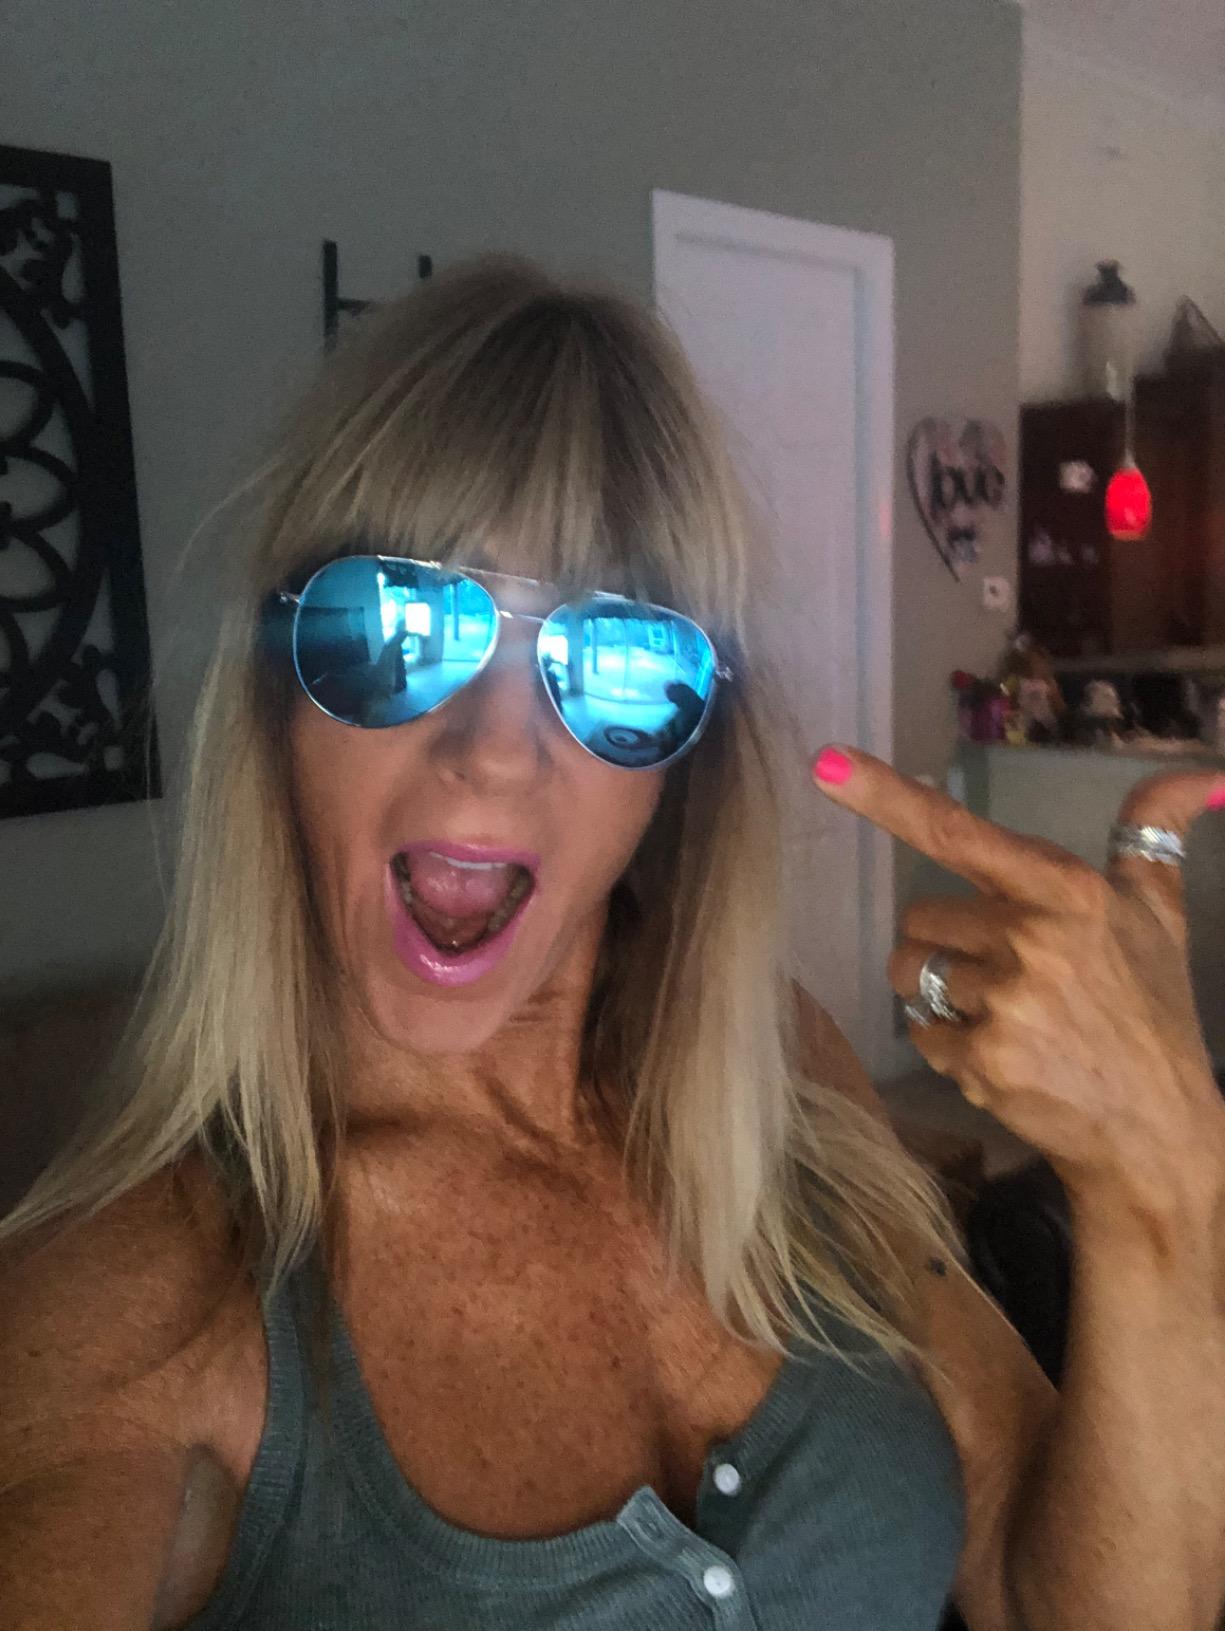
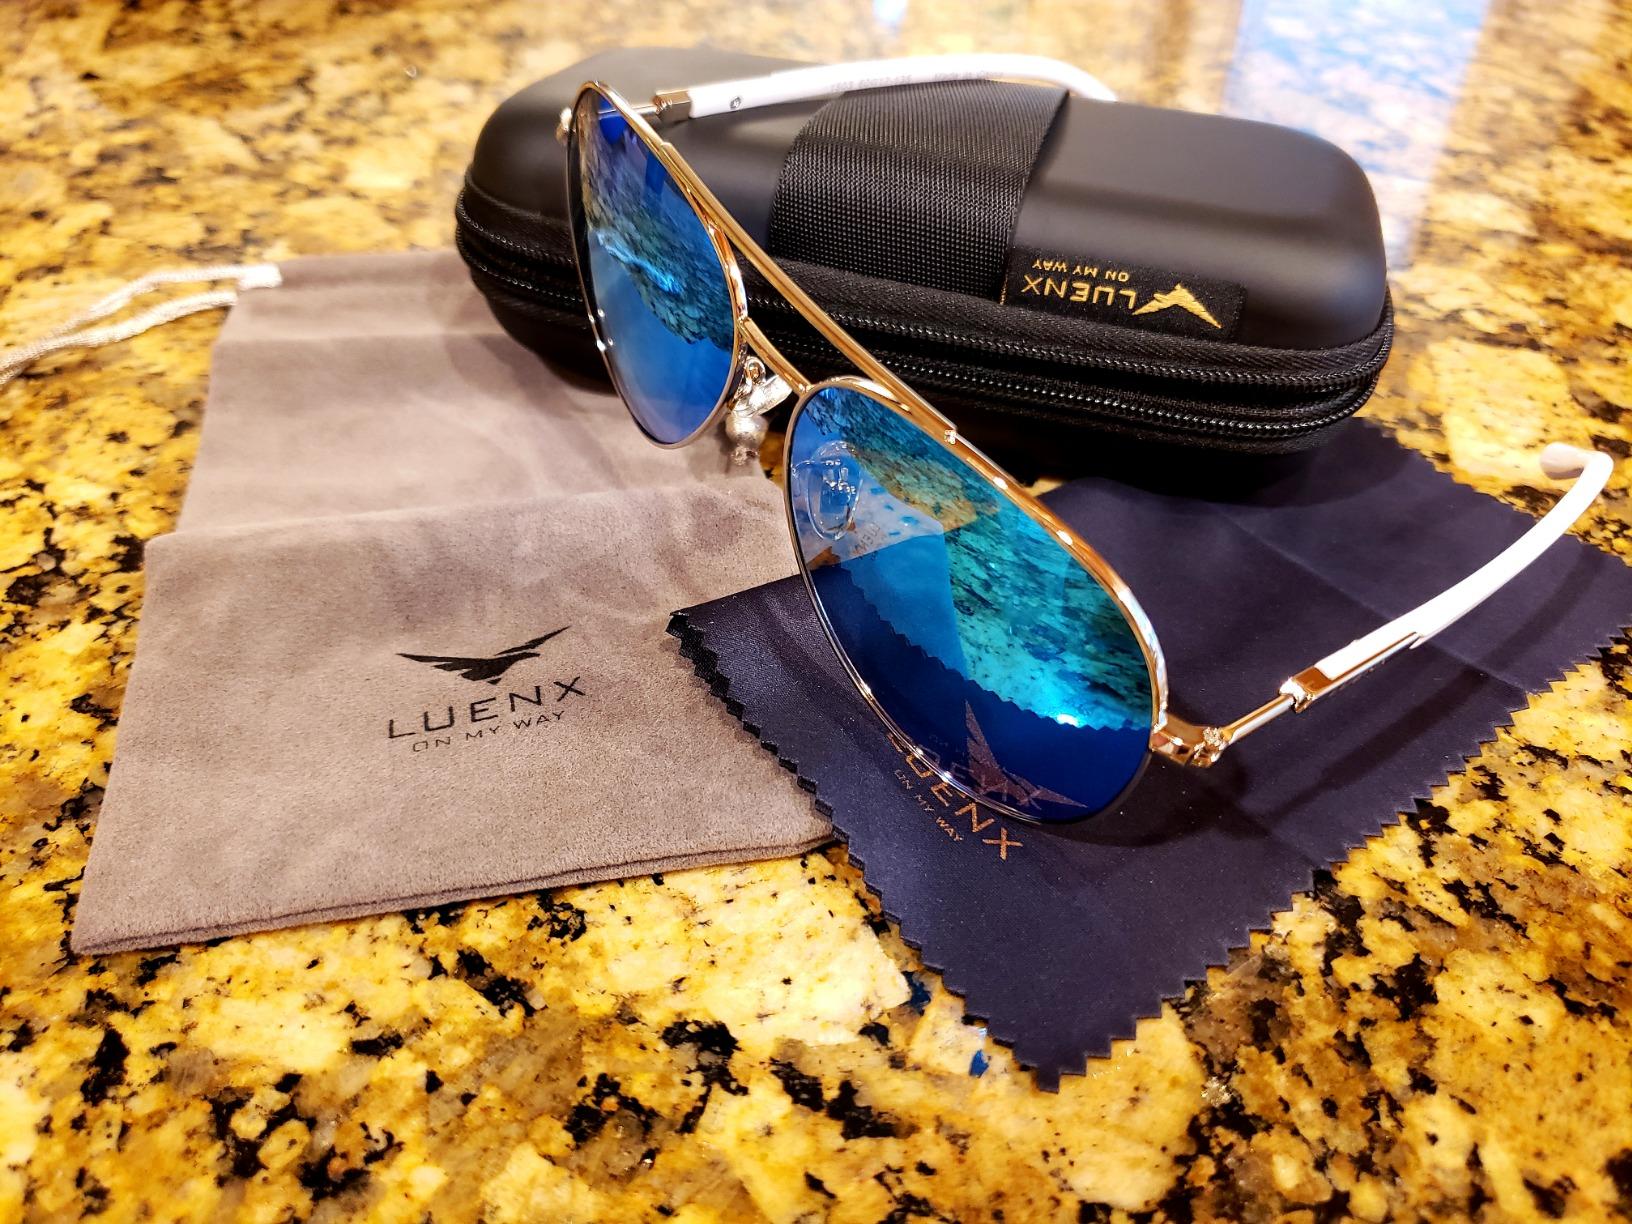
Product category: accessories_sunglasses
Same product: yes